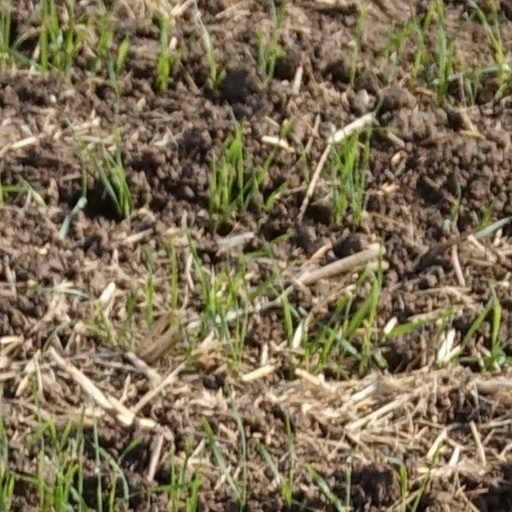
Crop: wheat